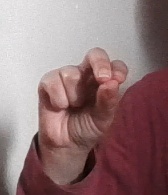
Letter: gaaf